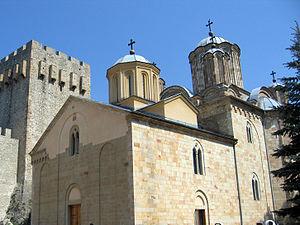
Resavica est une ville de Serbie située dans la municipalité de Despotovac, district de Pomoravlje. Au recensement de 2011, elle comptait 2 002 habitants.